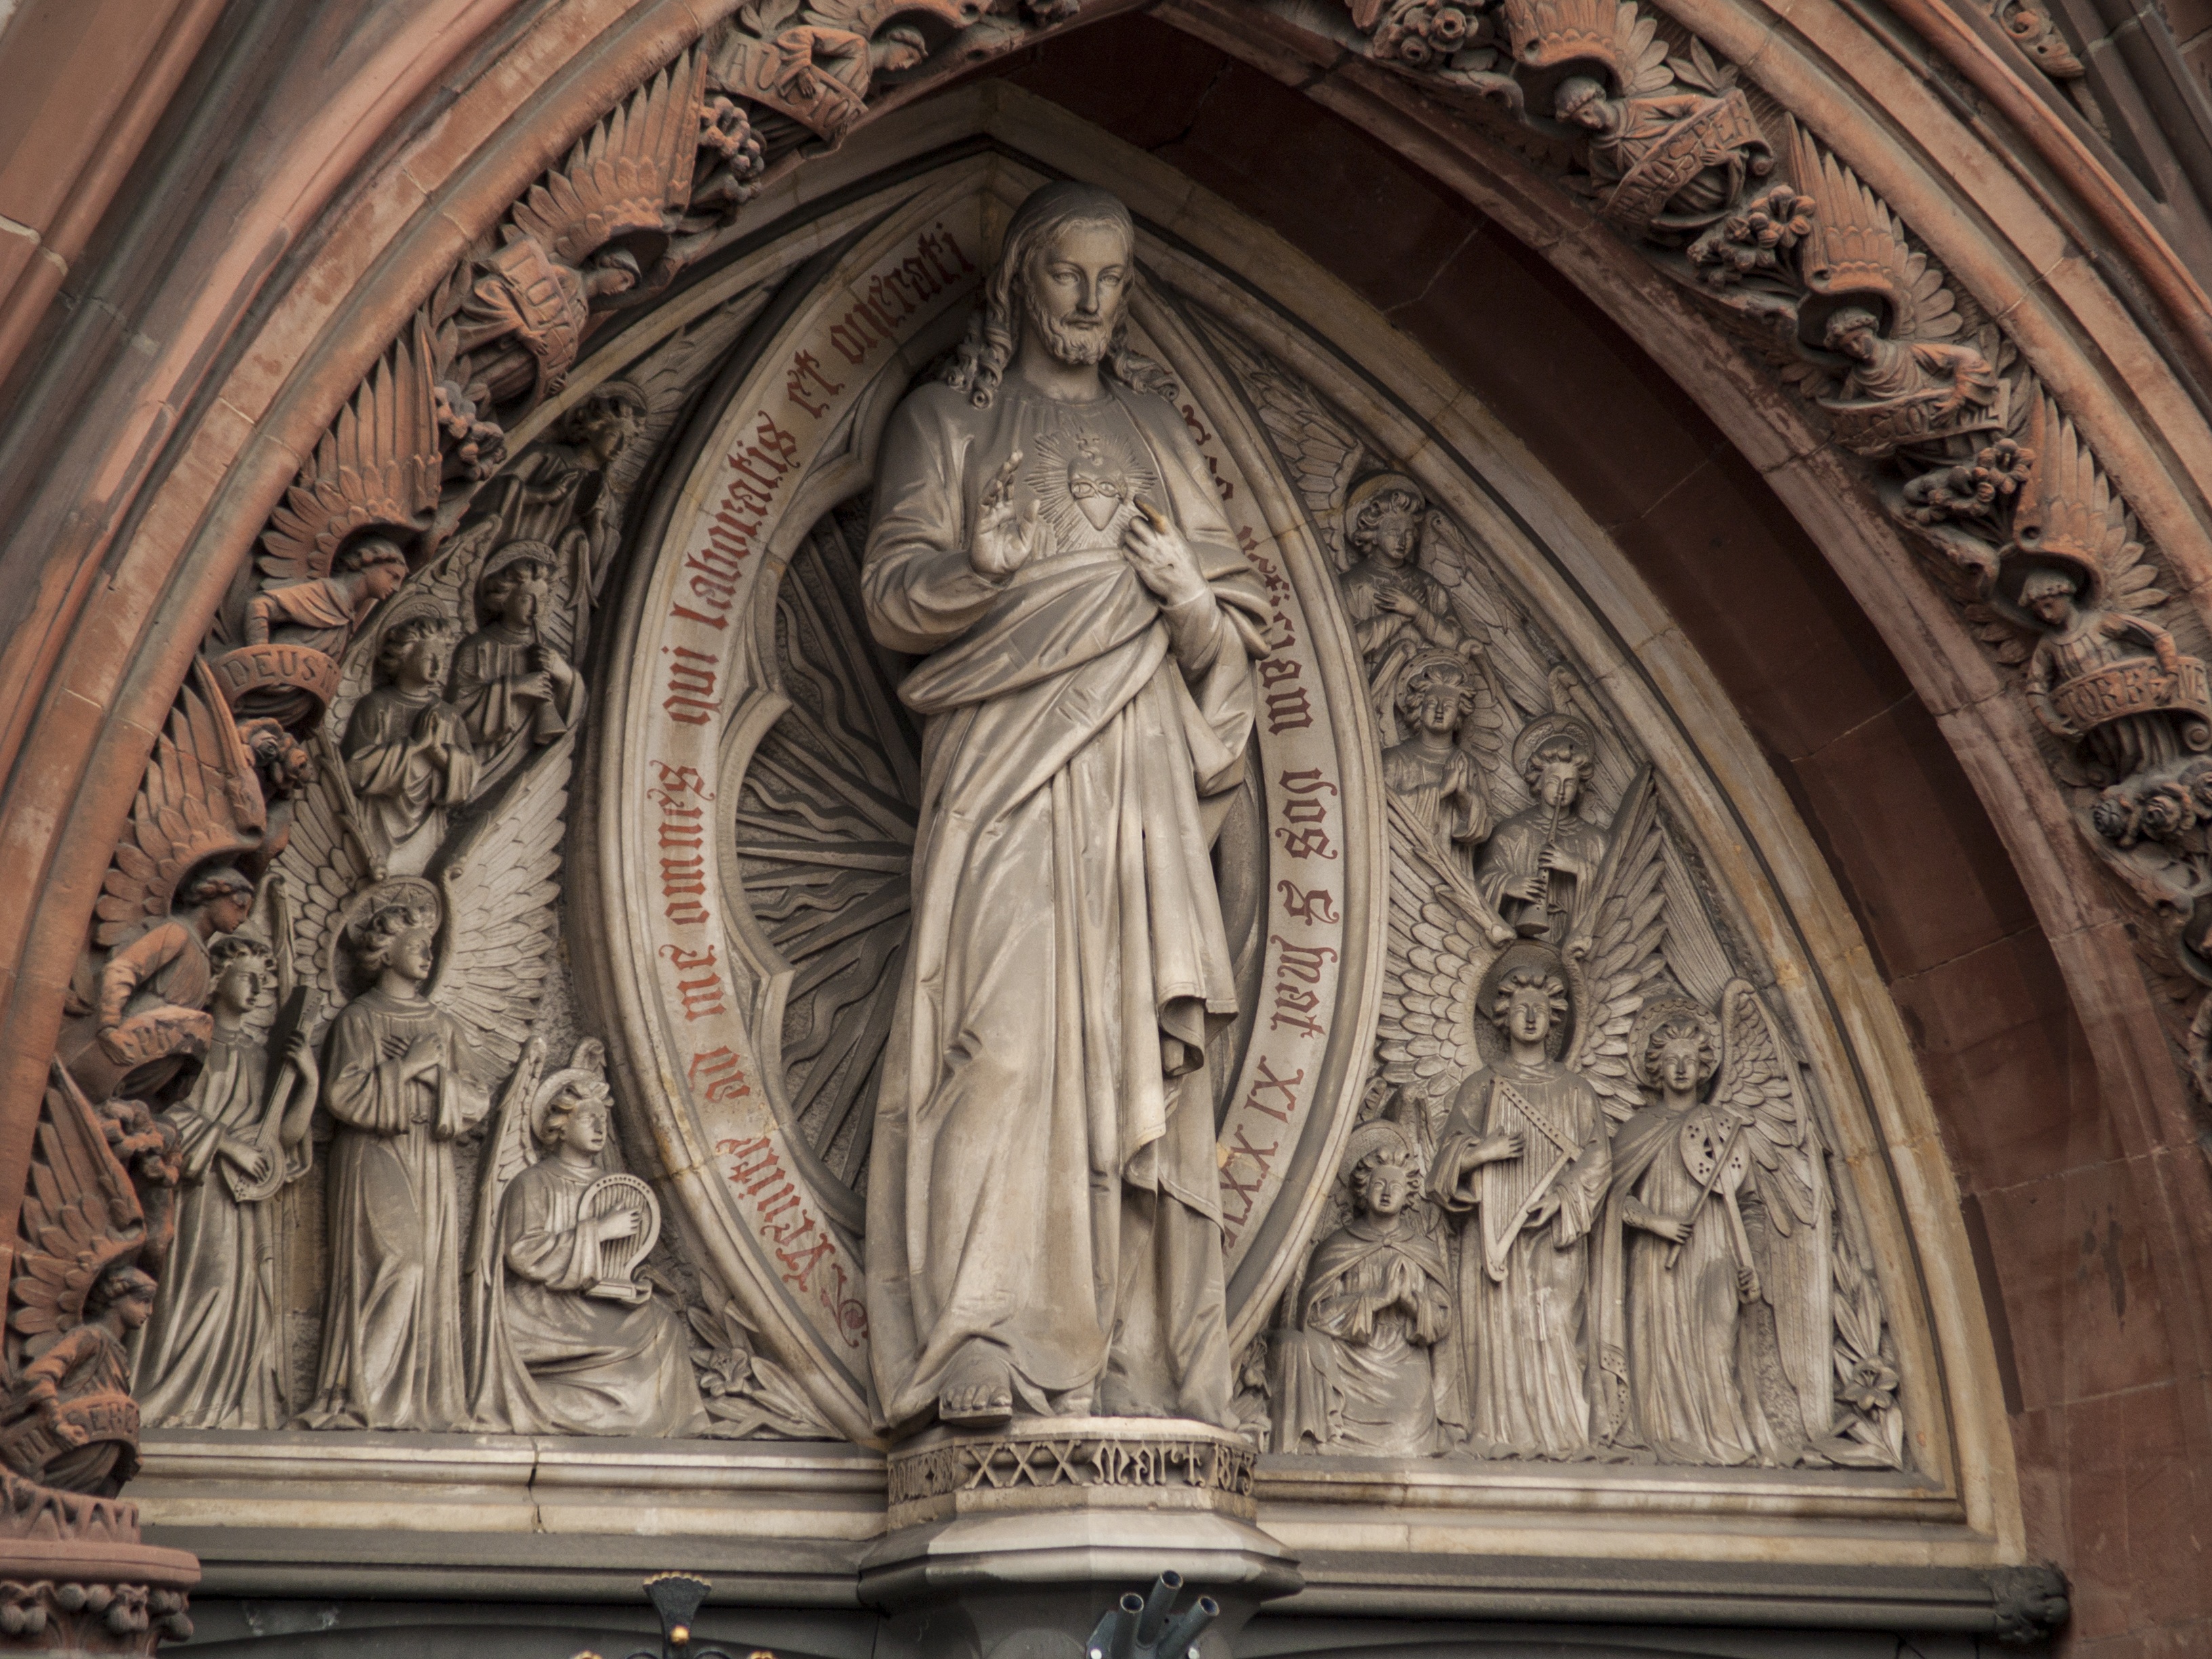
light, building, monument, statue, arch, symbol, religion, church, cathedral, christian, place of worship, baptistery, sculpture, religious, catholic, christ, art, temple, faith, hope, jesus, christianity, holy, basilica, carving, relief, god, catholicism, stone carving, ancient history